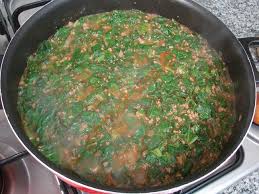
Yemek: ispanak